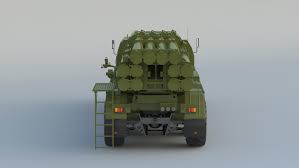
Label: BM-30